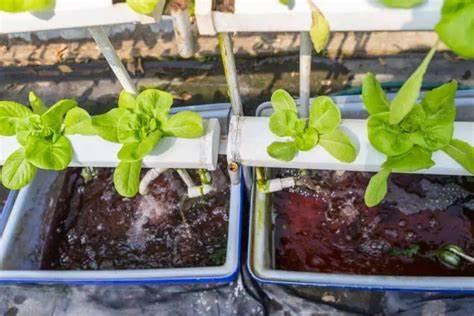
Mboga za majani aina ya chainizi zenye utajiri mkubwa wa virutubisho kwa ajili ya mwili wa mwanadamu, zimepandwa kwa kutumia mfumo wa kisasa usiotumia udongo zikiendelea kustawi vizuri.